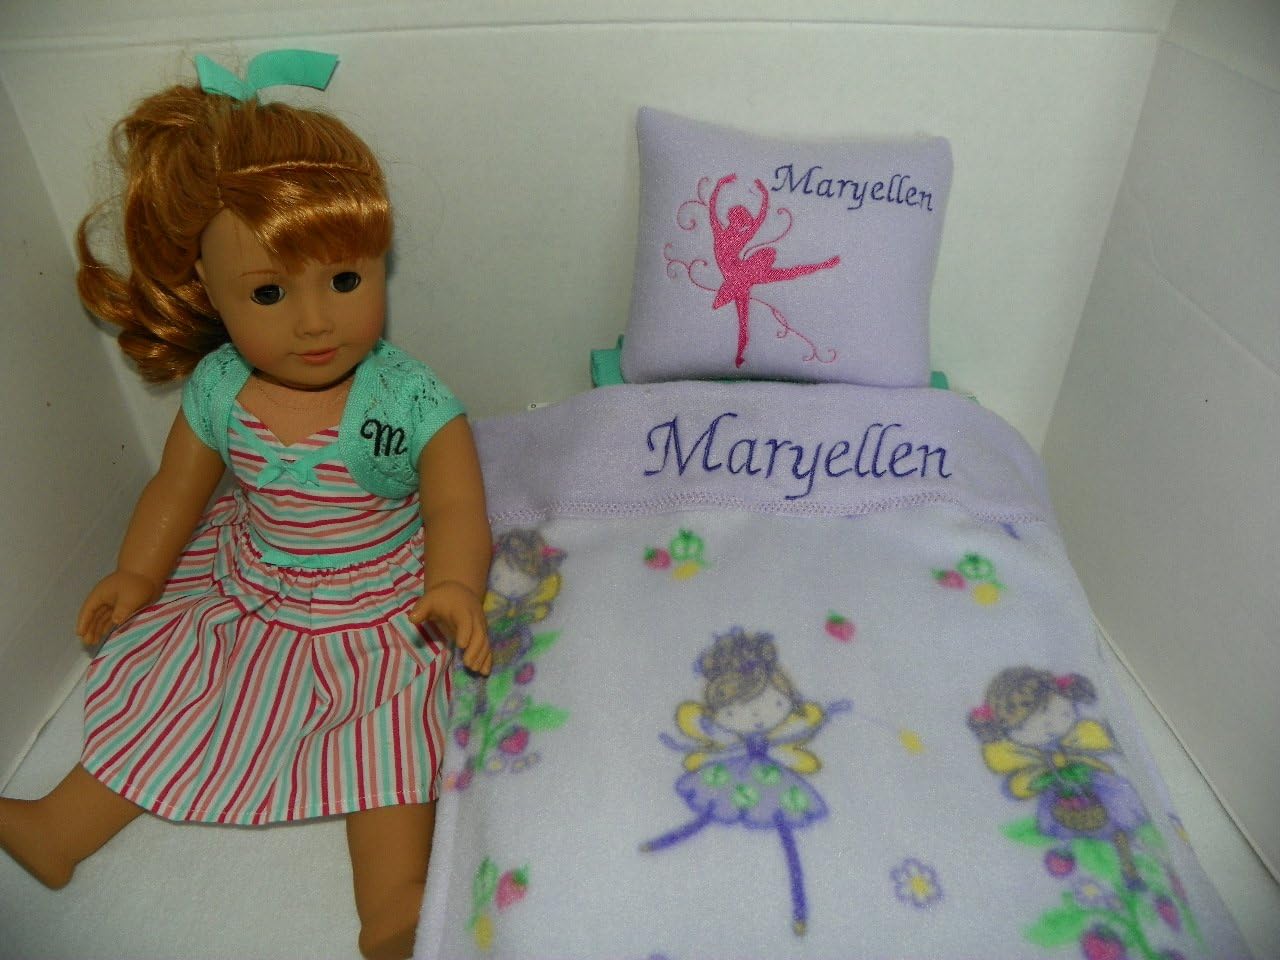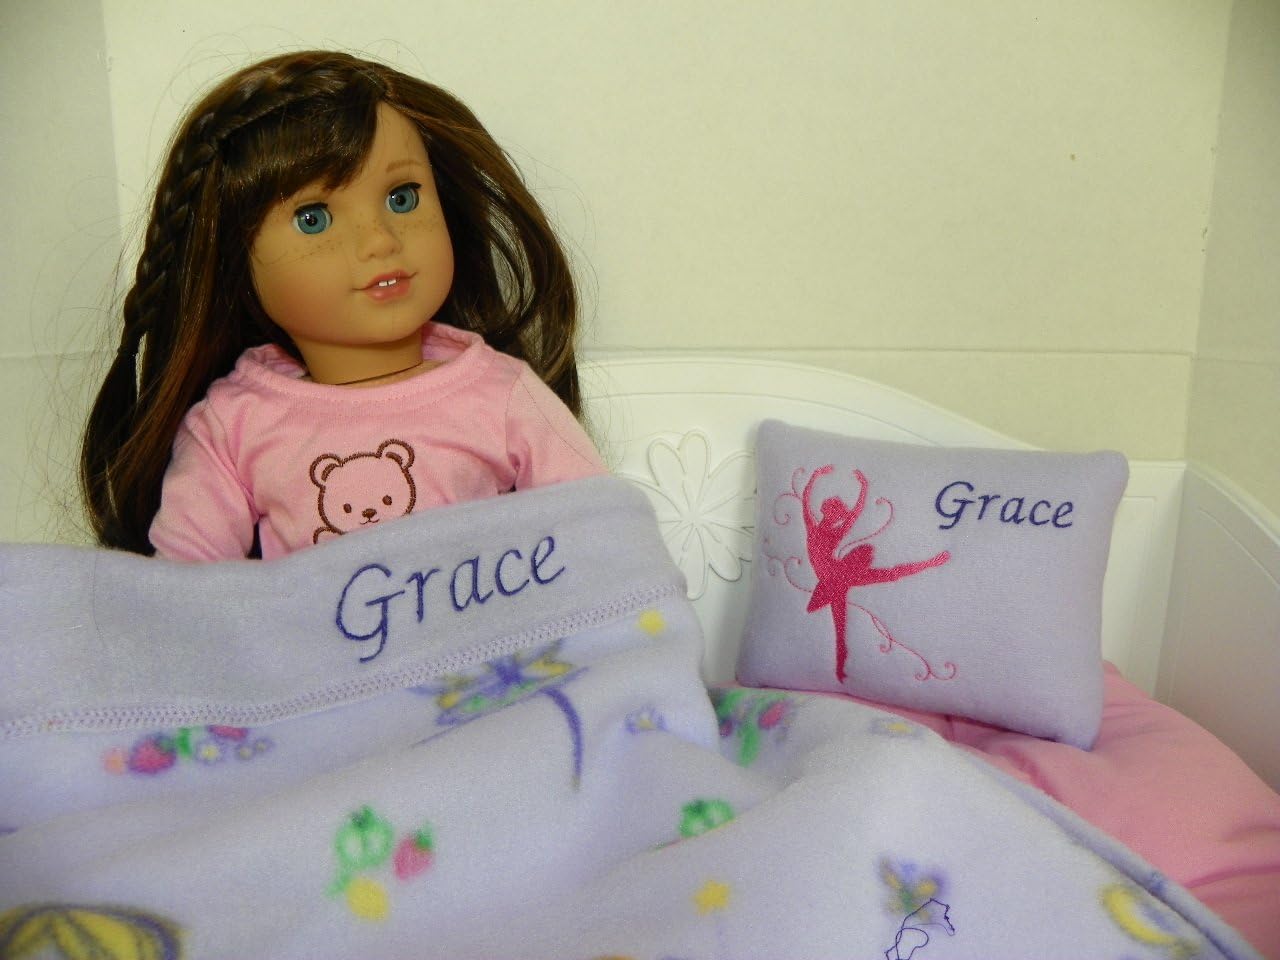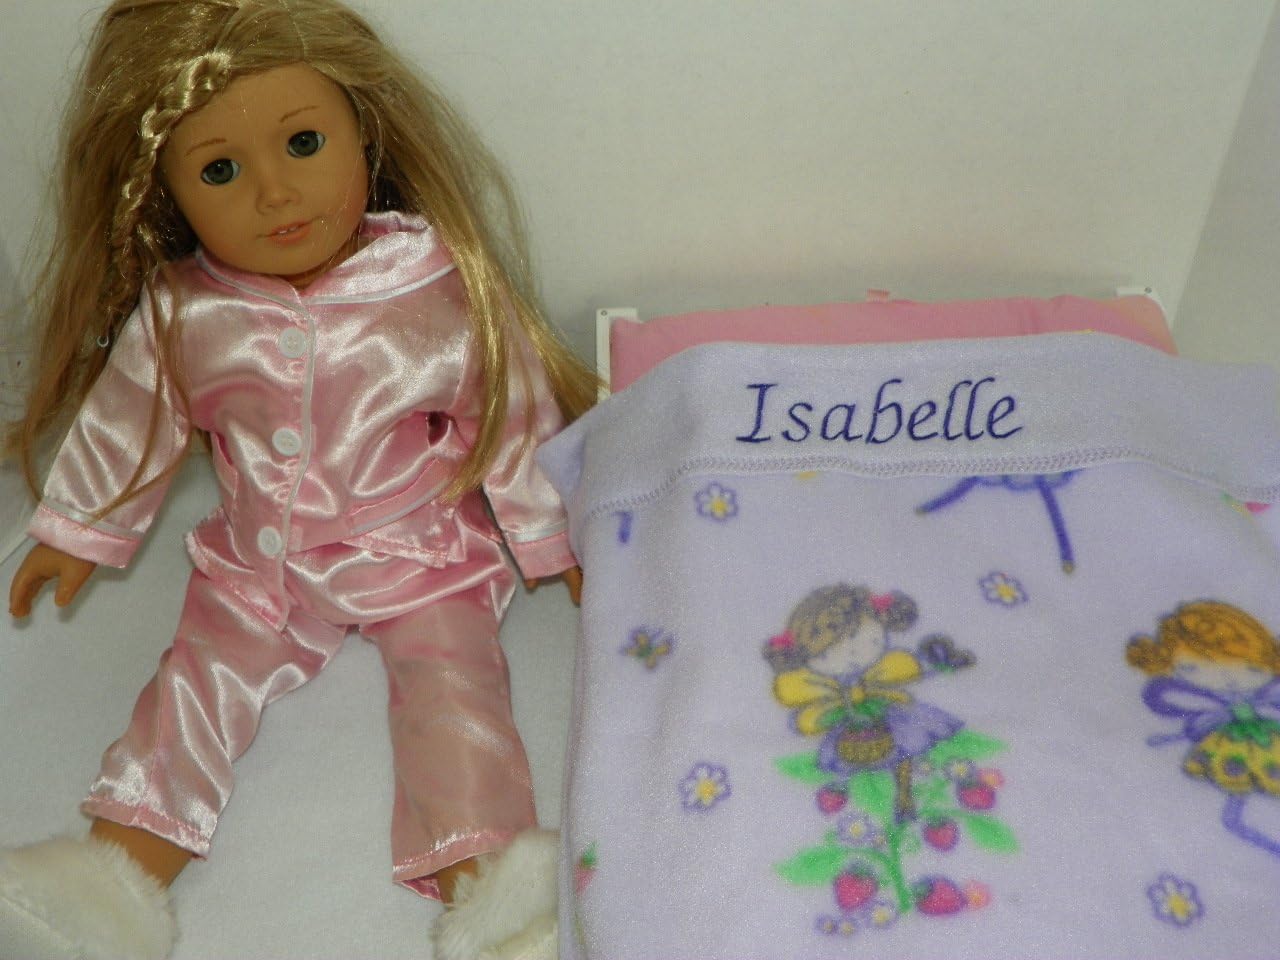
Annie Jo All Dolled Up Doll Bedding: Personalized with Your Name Choice Fairy Print Fleece Blanket and Matching Pillow for 15-18" Doll
Category: Toys & Games
Soft monogrammed handcrafted fleece blanket and pillow. Doll or other bedding props used in photos are not included. Individually handcrafted for you by Annie Jo All Dolled Up.
Features: This adorable fairy print fleece blanket comes with contrasting white lavender border adorned with your special doll's name. | Coordinating lavender pillow with pink embroidered ballerina. | Both pillow and doll blanket are embroidered with YOUR NAME CHOICE. You will receive an email requesting this information. IF YOU DO NOT RECEIVE THIS EMAIL WITHIN 12 HOURS PLEASE CHECK YOUR SPAM OR JUNK MAIL. Please reply immediately so your order shipment will not be delayed. | Blanket is ~ 20" x 14" and fits 18" doll bed. Pillow size varies with length of doll's name. | Machine washable.